Minorite Chronicle of Buda

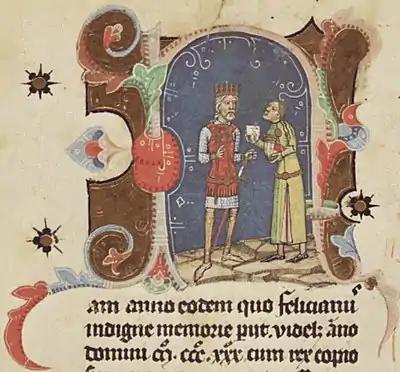
Charles I receives the envoy of Basarab, as depicted in the "Illuminated Chronicle"

János Horváth, Jr. wrote a debate article in 1971, in which he tried to refute Kristó's arguments one after another. At first, the chronicler in the 186th chapter refers back to a previous chapter (174th), of which he names himself as the creator. This latter chapter contains the assassination of Gertrude and the subsequent (dubious) reprisal against Bánk Bár-Kalán and his kindred. Horváth argued the chronicler projected Felician Záh's assassination attempt and its consequences onto this event, so he must also be the author of those chapters (206–207th). According to Horváth, the entire Minorite Chronicle of Buda is the work of a single author who could have written his work sometime between August 1334 (compilation of the Zagreb Chronicle) and 1336, also relying on contemporary royal charters. The philologist argued that the chronicle text contains textual borrowings from the judgment letter against Felician (1336). Additionally, Horváth also emphasized that the alleged anti-Angevin chronicler refers to the Angevins' family connections with the Árpád dynasty (i.e. their legitimate claim to the Hungarian throne), which would thus be unthinkable if he had written his work against them. Time disturbances are explained by the fact that they were recorded long after they happened.